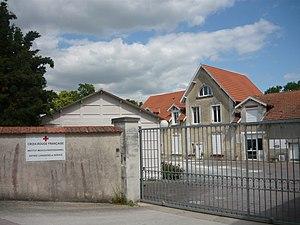
Vue sur les bâtiments de la Croix-Rouge à Tonnay-Charente.
Tonnay-Charente est une commune du Sud-Ouest de la France située dans le département de la Charente-Maritime. Ses habitants sont appelés les Tonnacquois et les Tonnacquoises.